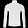
Label: Pullover